Isabella (1988 film)

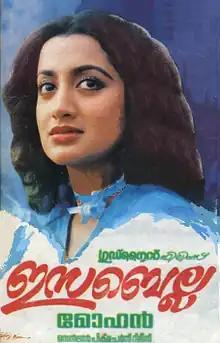
Poster designed by P. N. Menon

Isabella is a 1988 Malayalam–language romantic drama film, directed by Mohan and starring Sumalatha in the lead, who played Isabella, a tour guide. It also stars Balachandra Menon, Nedumudi Venu, etc. The film contains evergreen love songs which are still topping charts.